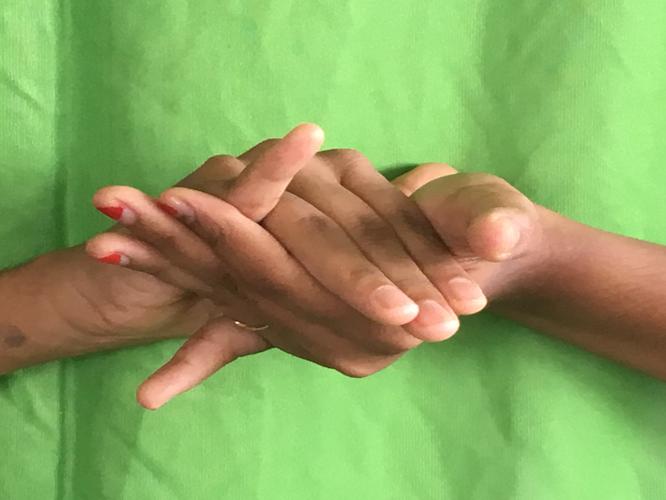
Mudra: Kurma
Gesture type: double_hand